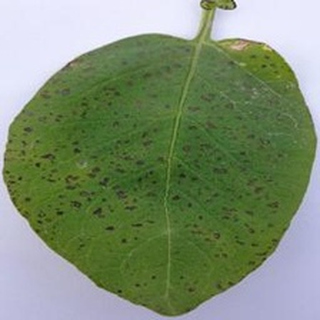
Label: potato_early_blight